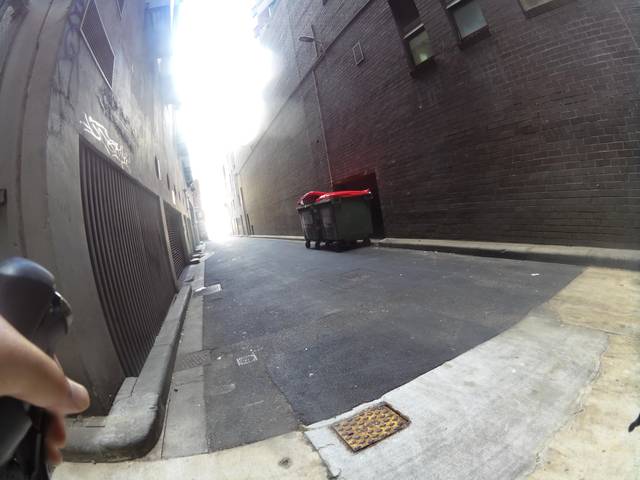
Region: Australia
Coordinates: -37.811, 144.969